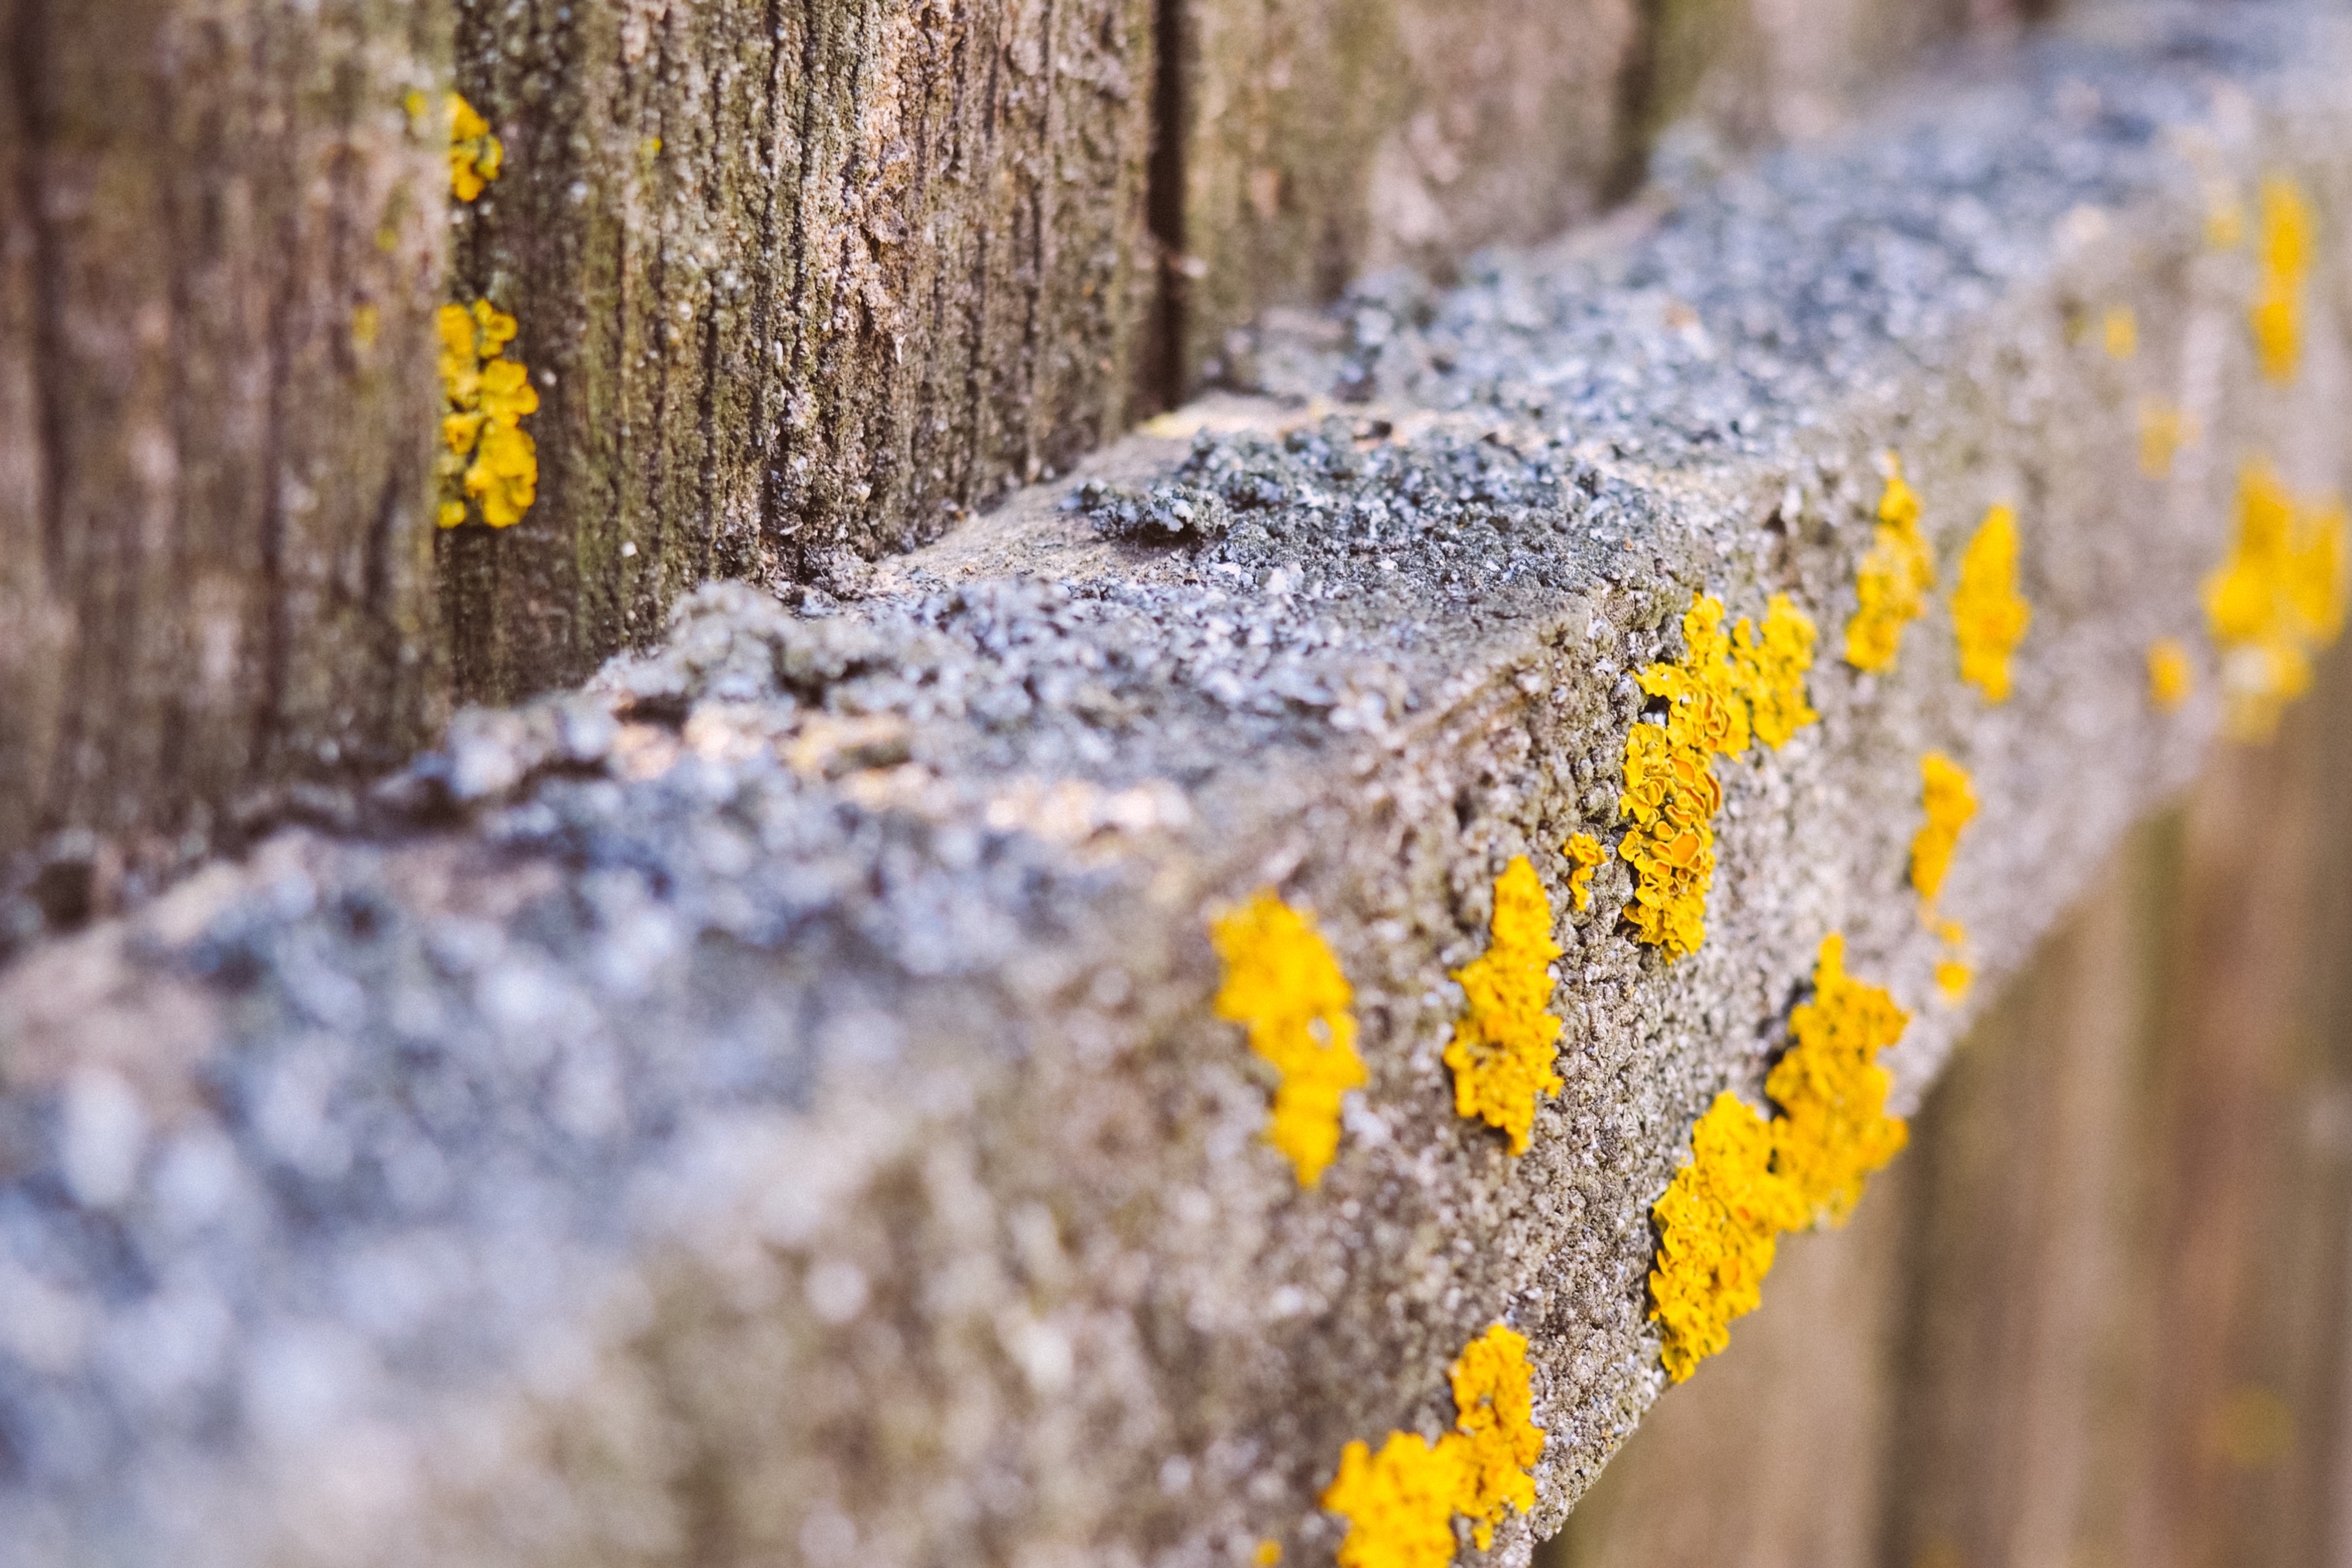
tree, nature, grass, branch, winter, plant, sunlight, leaf, flower, frost, wildlife, autumn, soil, yellow, flora, season, close up, macro photography